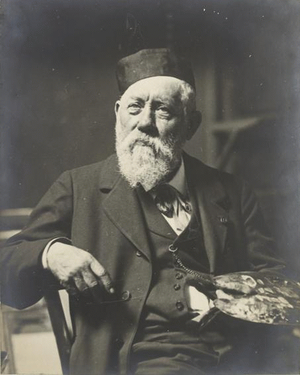
Antoine Vollon
Antoin Vollon (1897).
Antoine Vollon var en fransk maler. Han var far til Alexis Vollon.